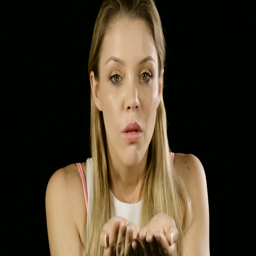
pretty woman blows glitter at the camera .